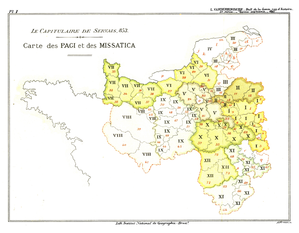
Planche I. Le Capitulaire de Servais, 853. Carte des Pagi et des Missatica - Compte-rendu des séances de la commission royale d'histoire. Cinquième Série, Tome 7, 1897.
Le Soissonnais ou Soissonnois, est une région naturelle de France, située au cœur du Bassin Parisien, à quatre-vingts kilomètres au nord de Paris, sur les départements de l'Aisne et de l'Oise. La région tire son nom du peuple gaulois des Suessiones ou suessions qui était présent dans la région dans l'antiquité gauloise.